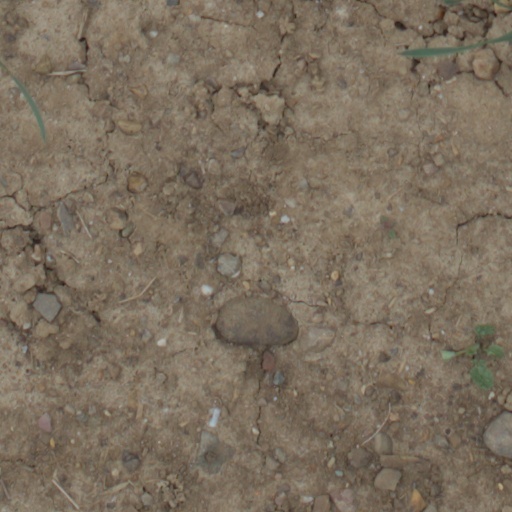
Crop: wheat